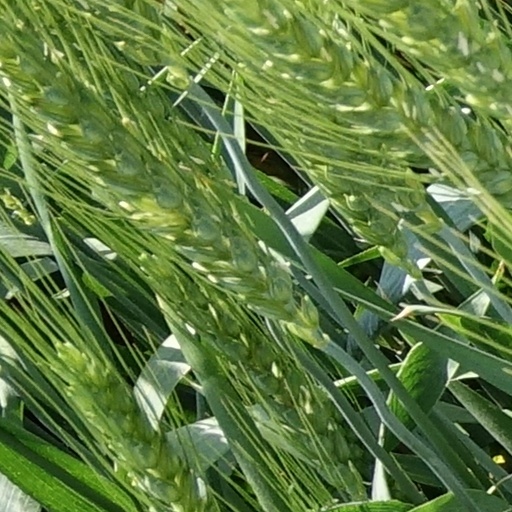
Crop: wheat